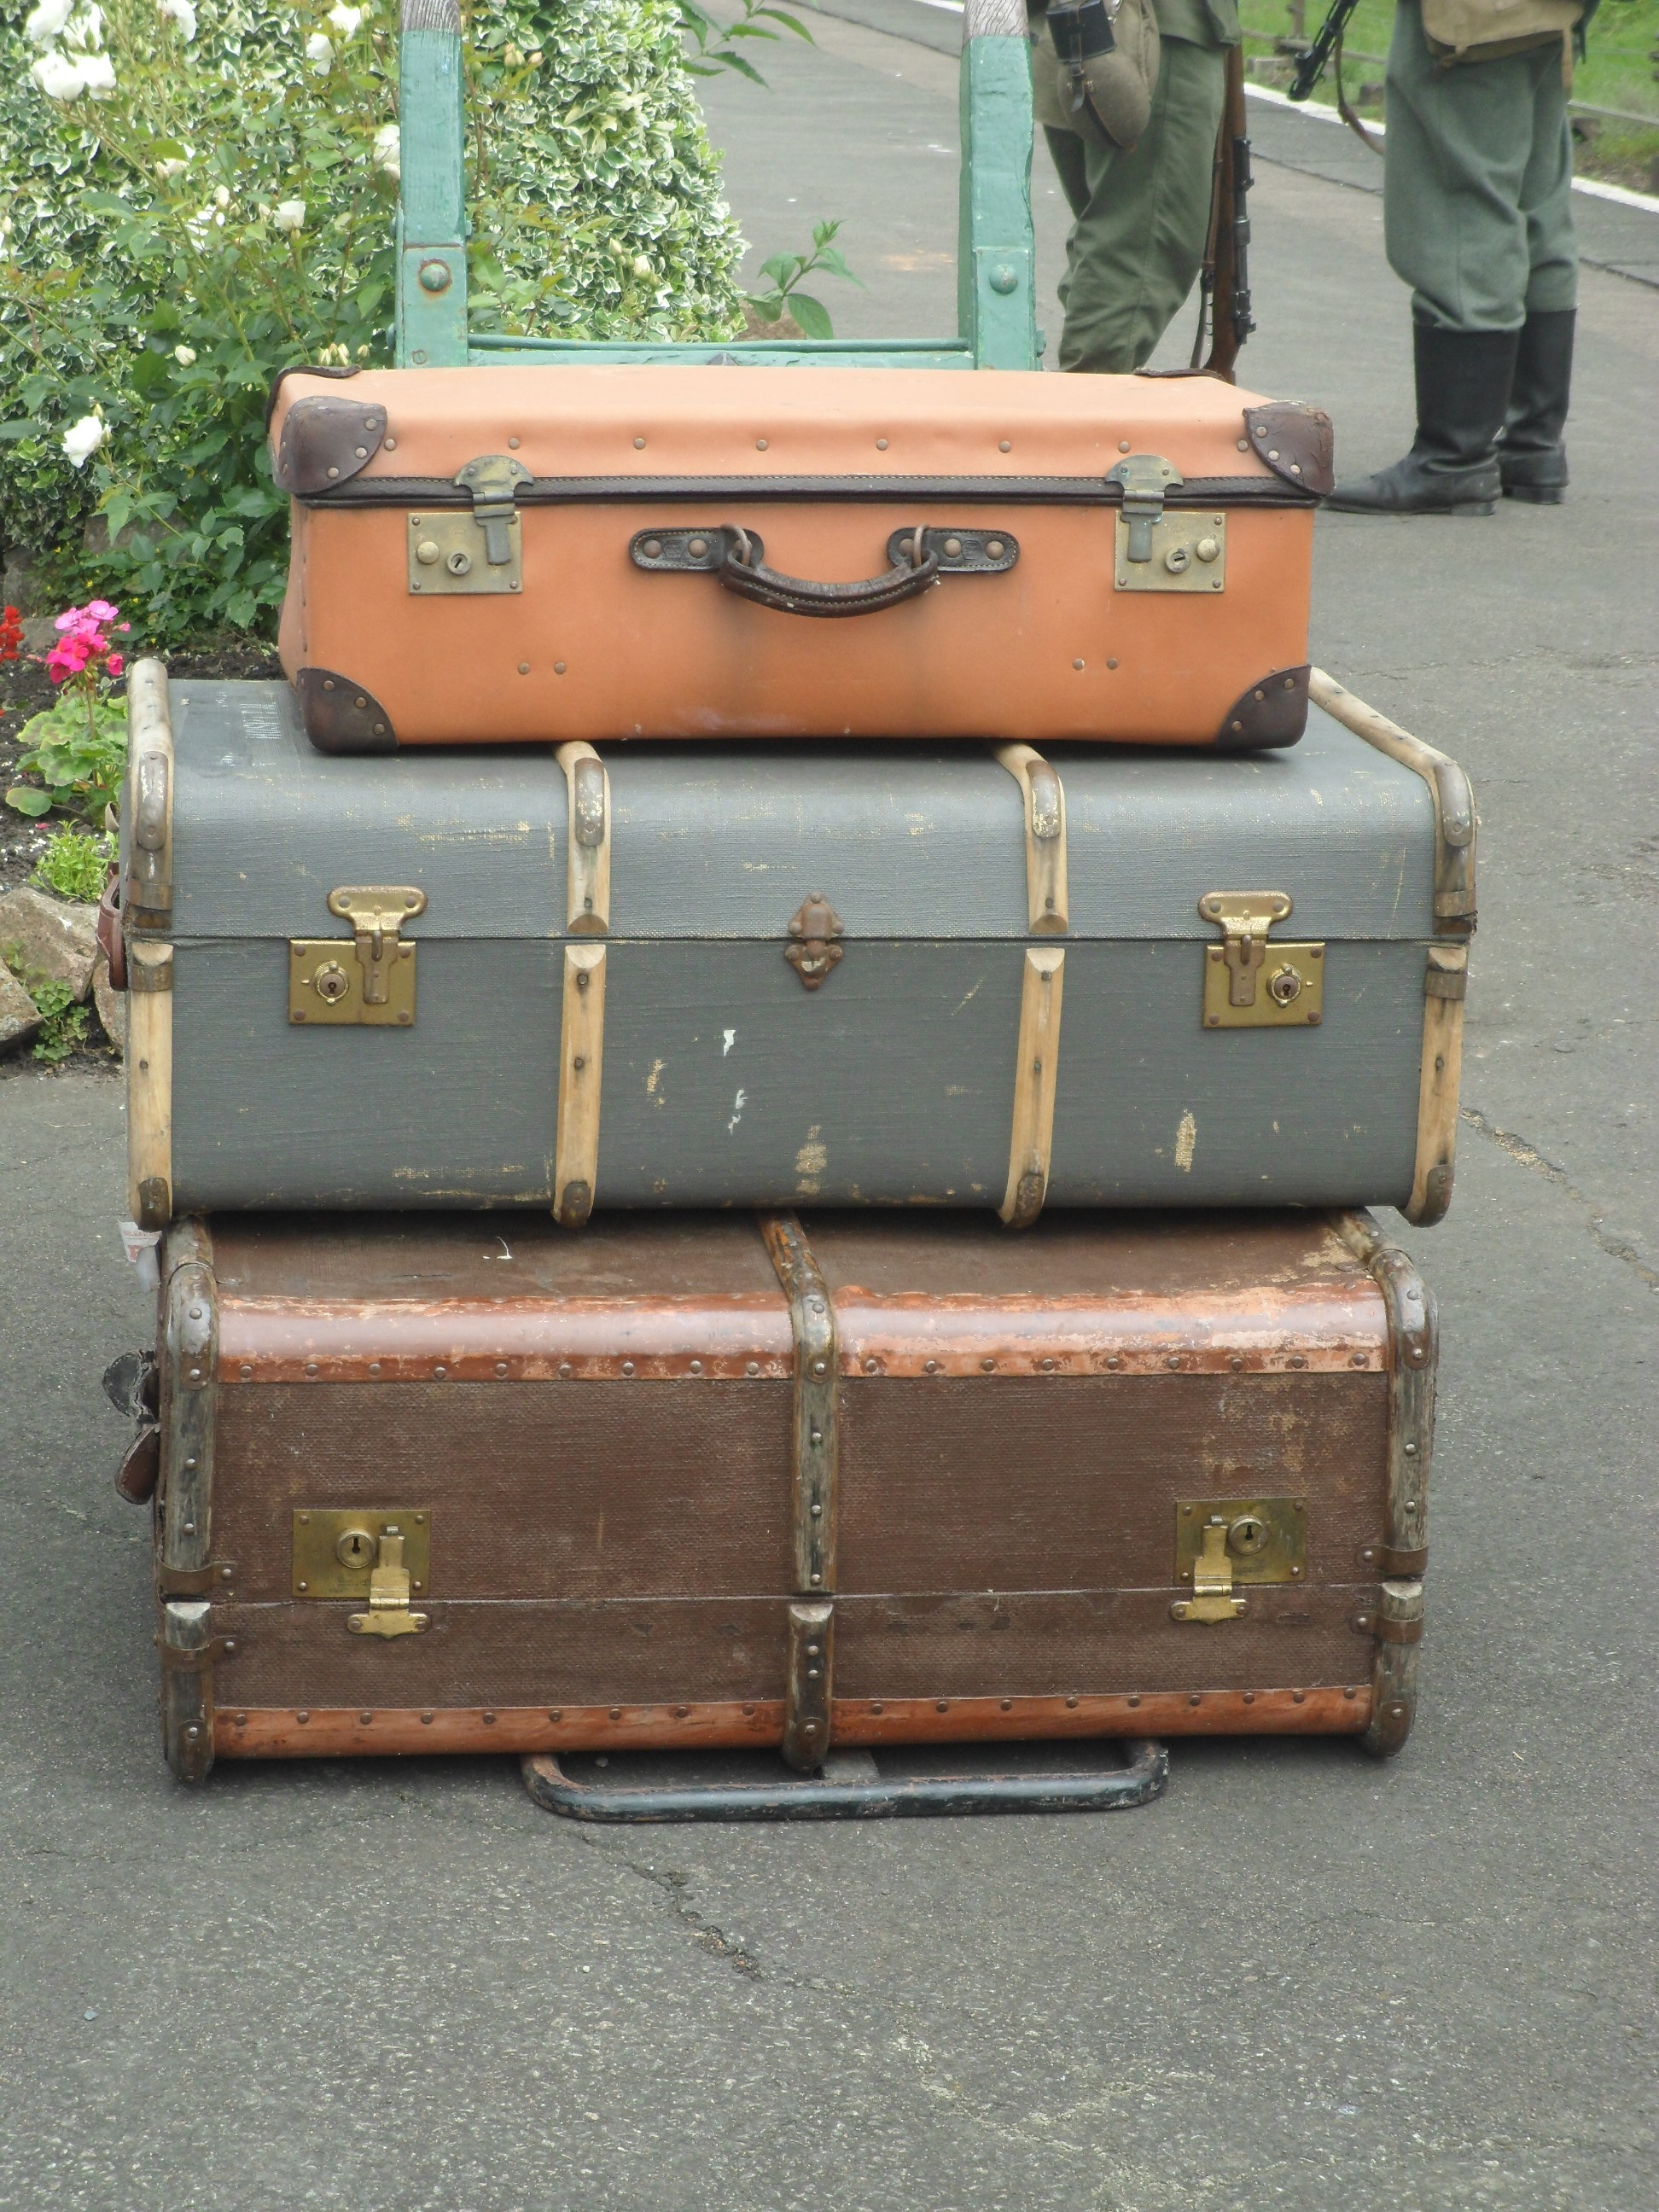
leather, vintage, trunk, travel, bag, furniture, luggage, handbag, war, suitcase, baggage, man made object, luggage bags